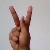
The image shows a hand gesture representing the letter 'K' in Indian Sign Language.